Andrew Mitchell (diplomat, born 1708)

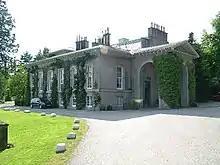
Thainstone House today, now an hotel

He had been married by his father at the age of 14 to a 10 year old heiress, his second cousin Barbara, the daughter and heiress of Thomas Mitchell of Thainstone, near Aberdeen. His wife died in childbirth in 1728. He lived at the old Thainstone House, before it was remodelled in 1840.